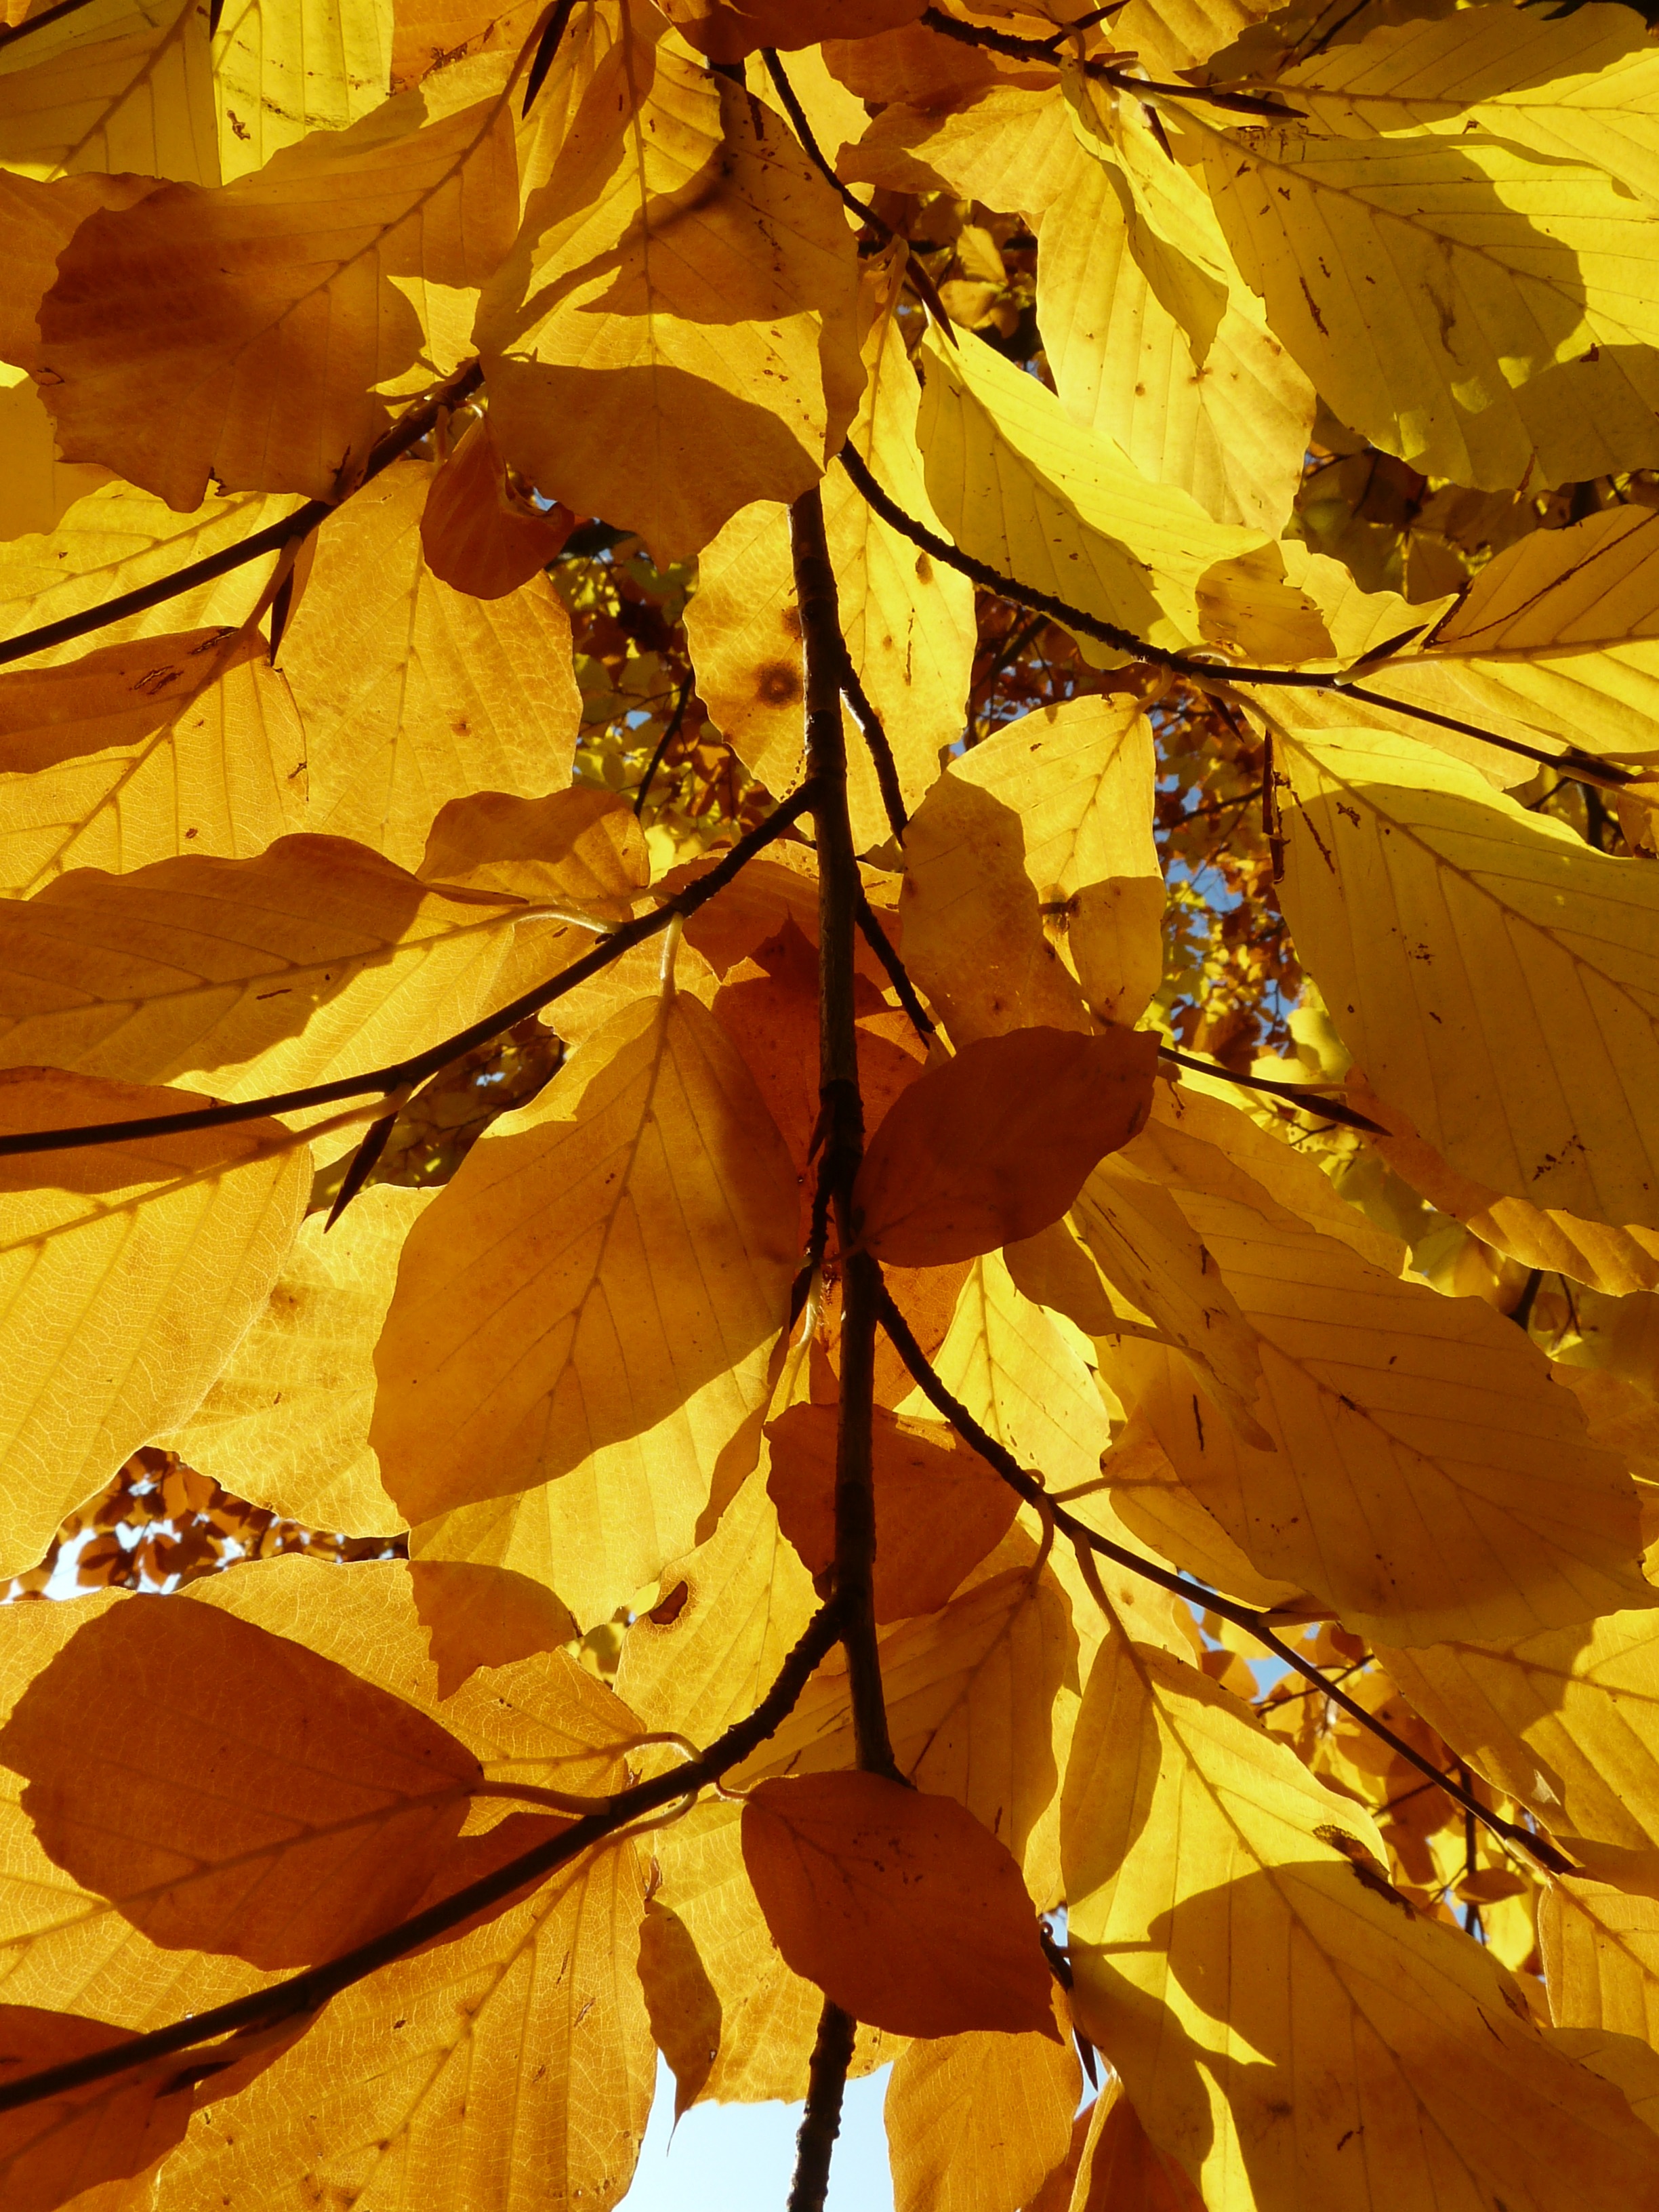
tree, forest, branch, plant, sun, sunlight, leaf, golden, color, autumn, colorful, yellow, season, maple tree, maple leaf, deciduous tree, leaves, bright, deciduous, october, fall foliage, autumn forest, golden autumn, beech, back light, golden october, flowering plant, fagus sylvatica, maidenhair tree, fagus, plant stem, woody plant, land plant